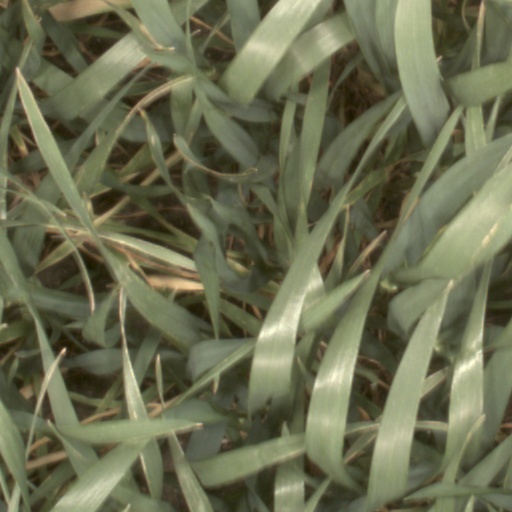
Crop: wheat